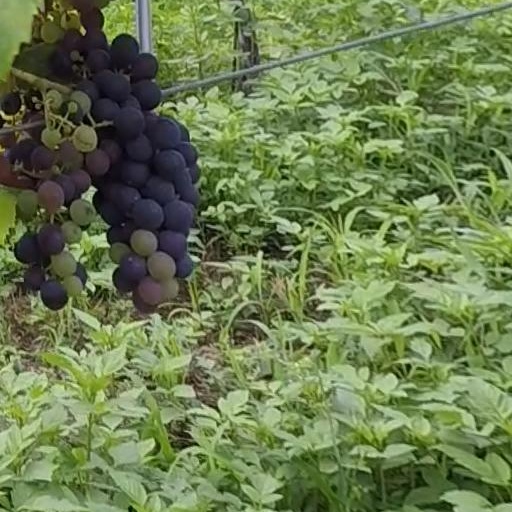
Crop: grape